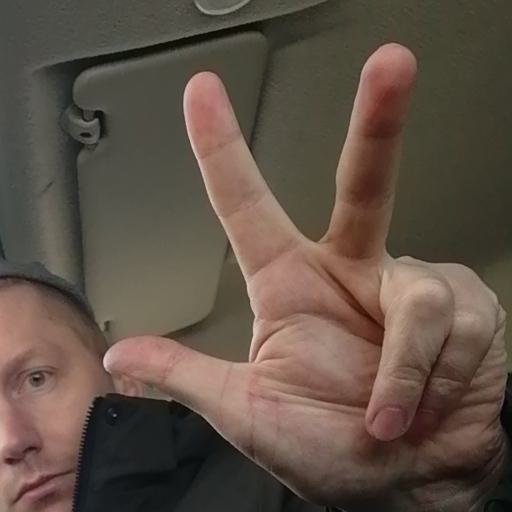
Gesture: three2